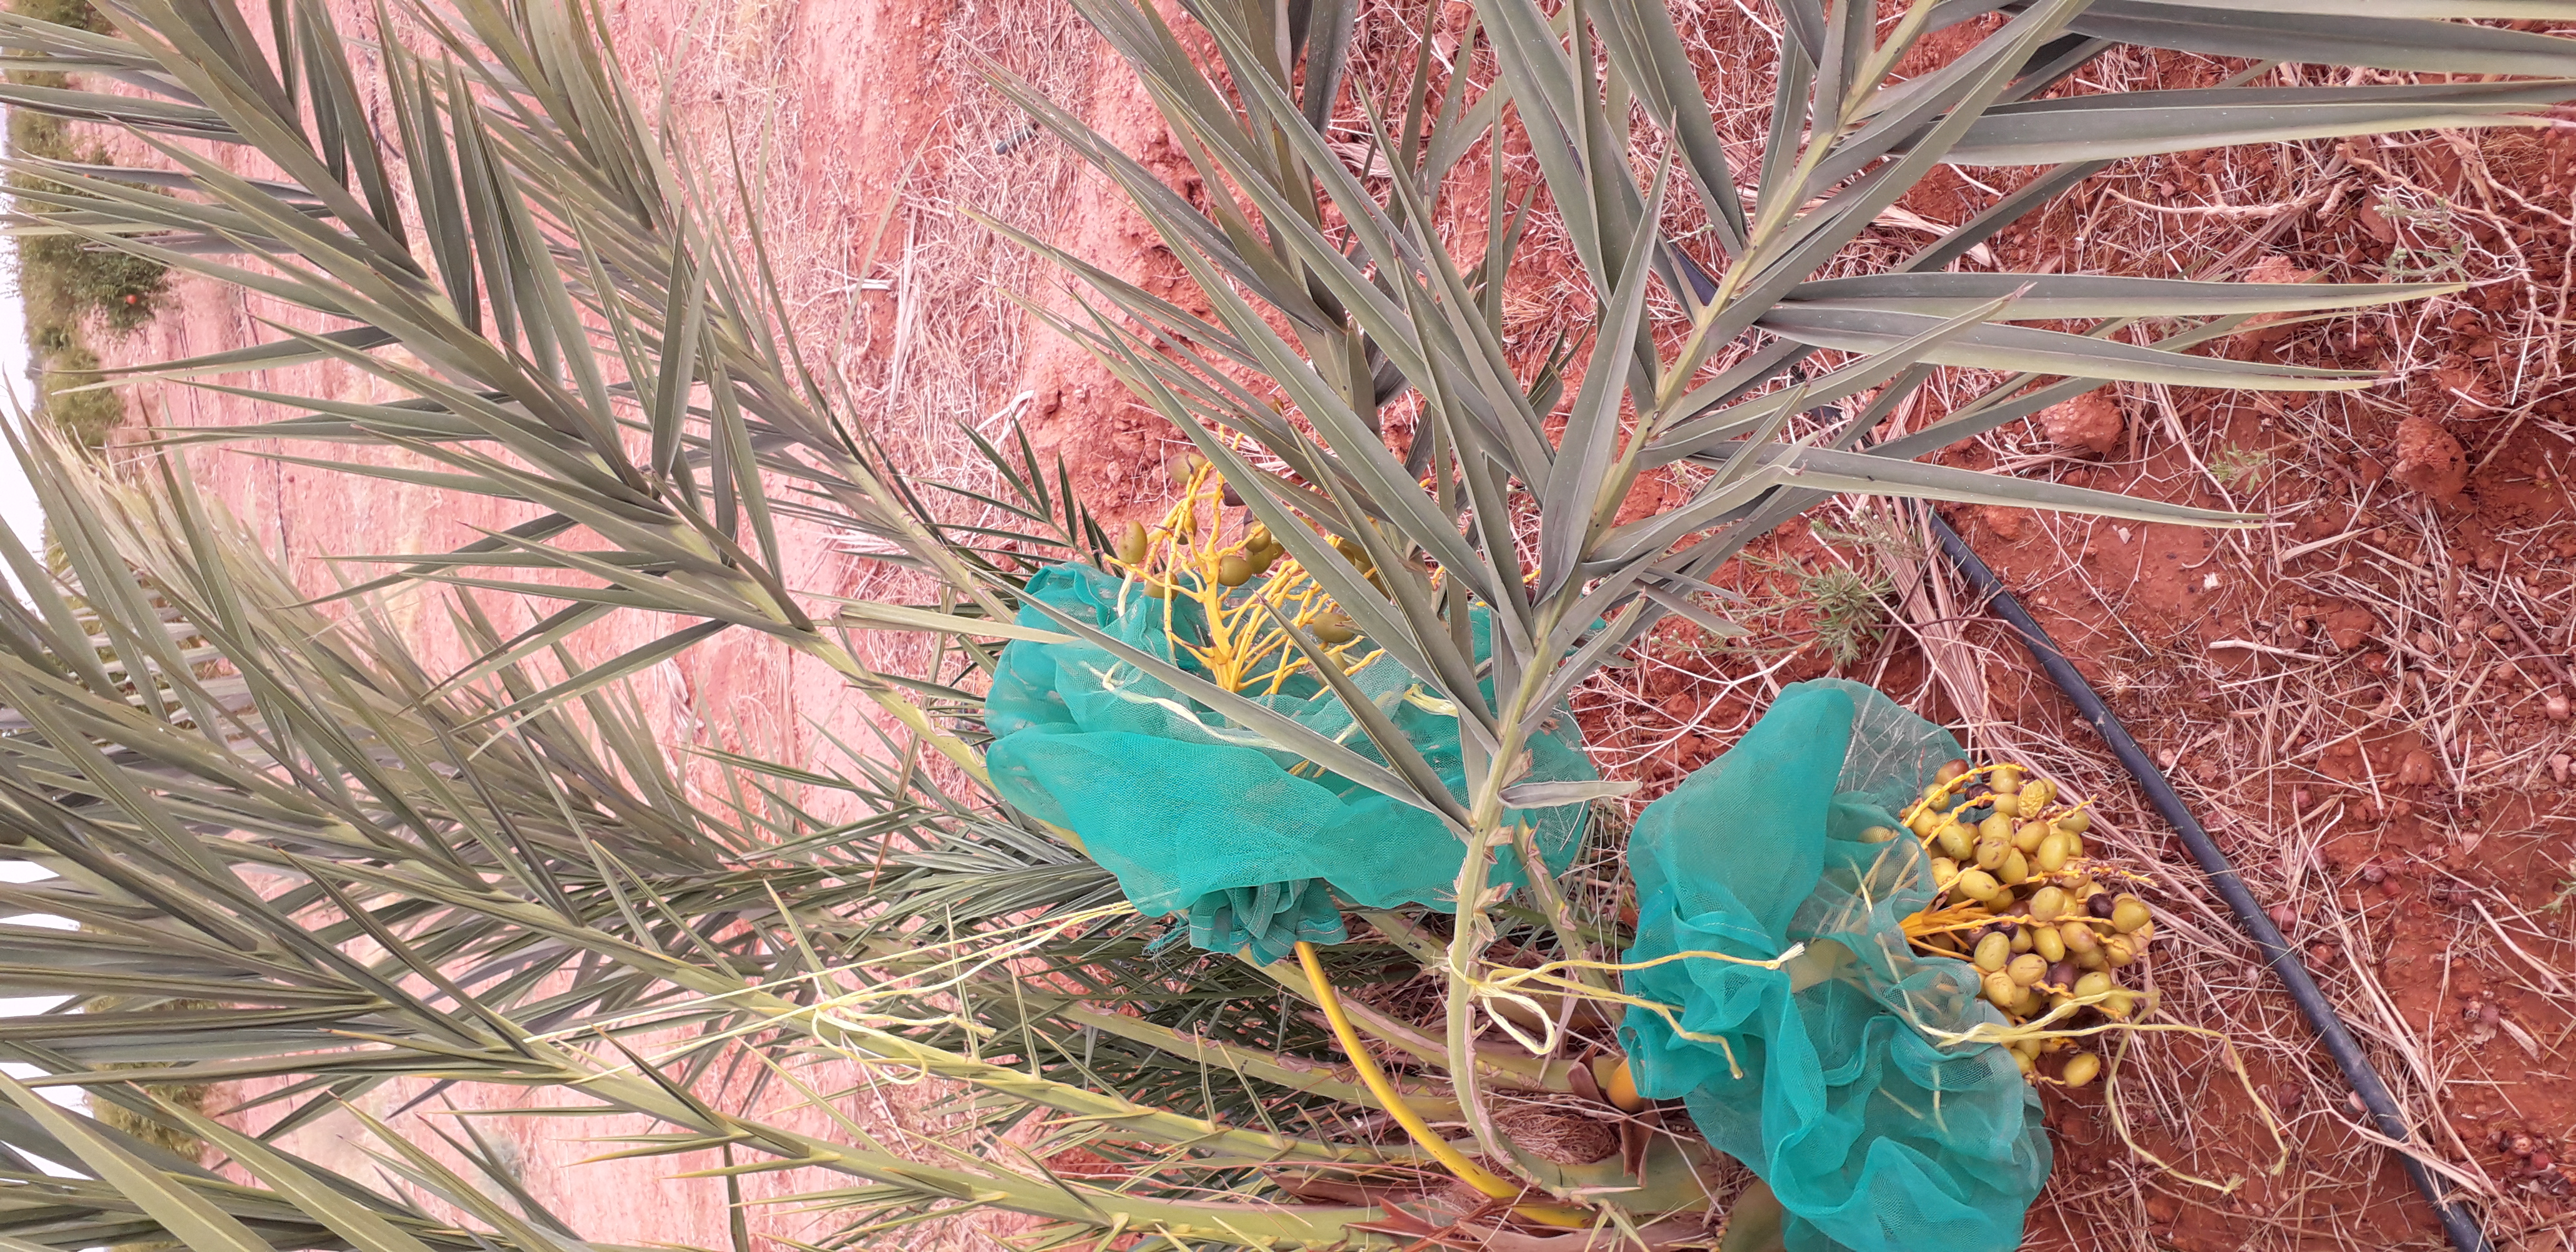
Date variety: kholt